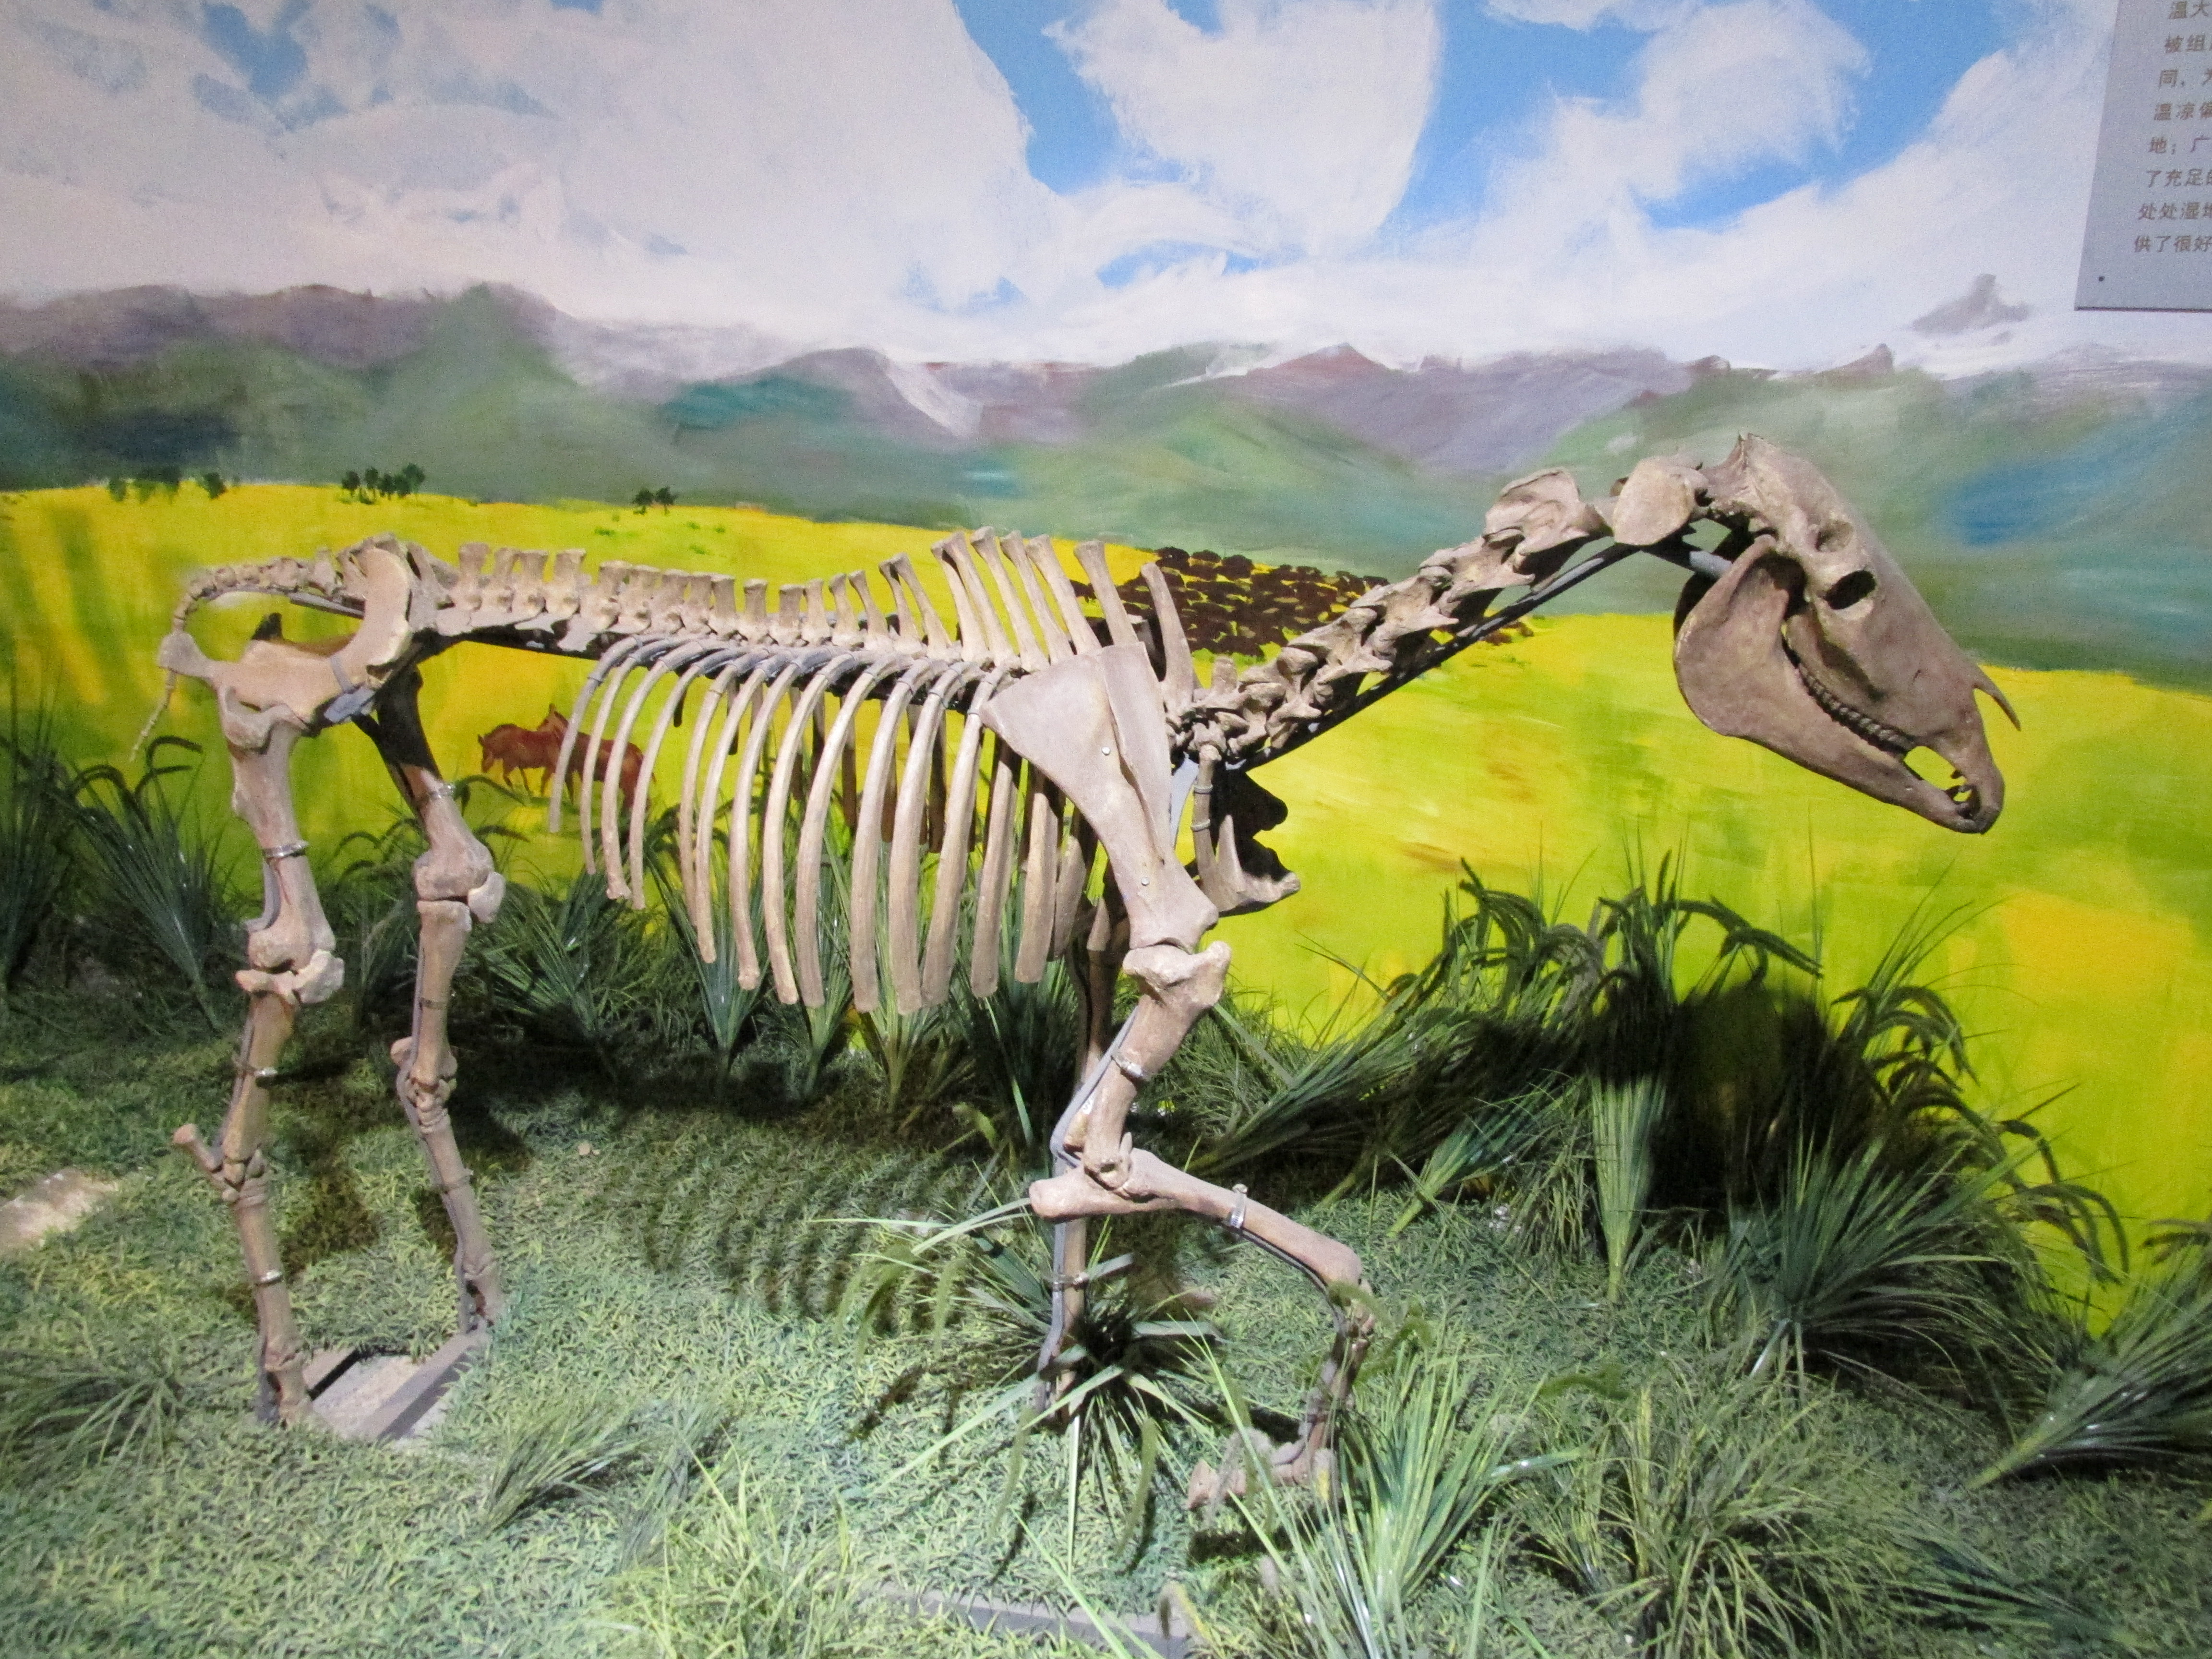
natural, dinosaur, skeleton, extinction, terrestrial animal, wildlife, tyrannosaurus, grassland, velociraptor, adaptation, organism, Troodon, grass, pachycephalosaurus, landscape, art, animal figure, pasture